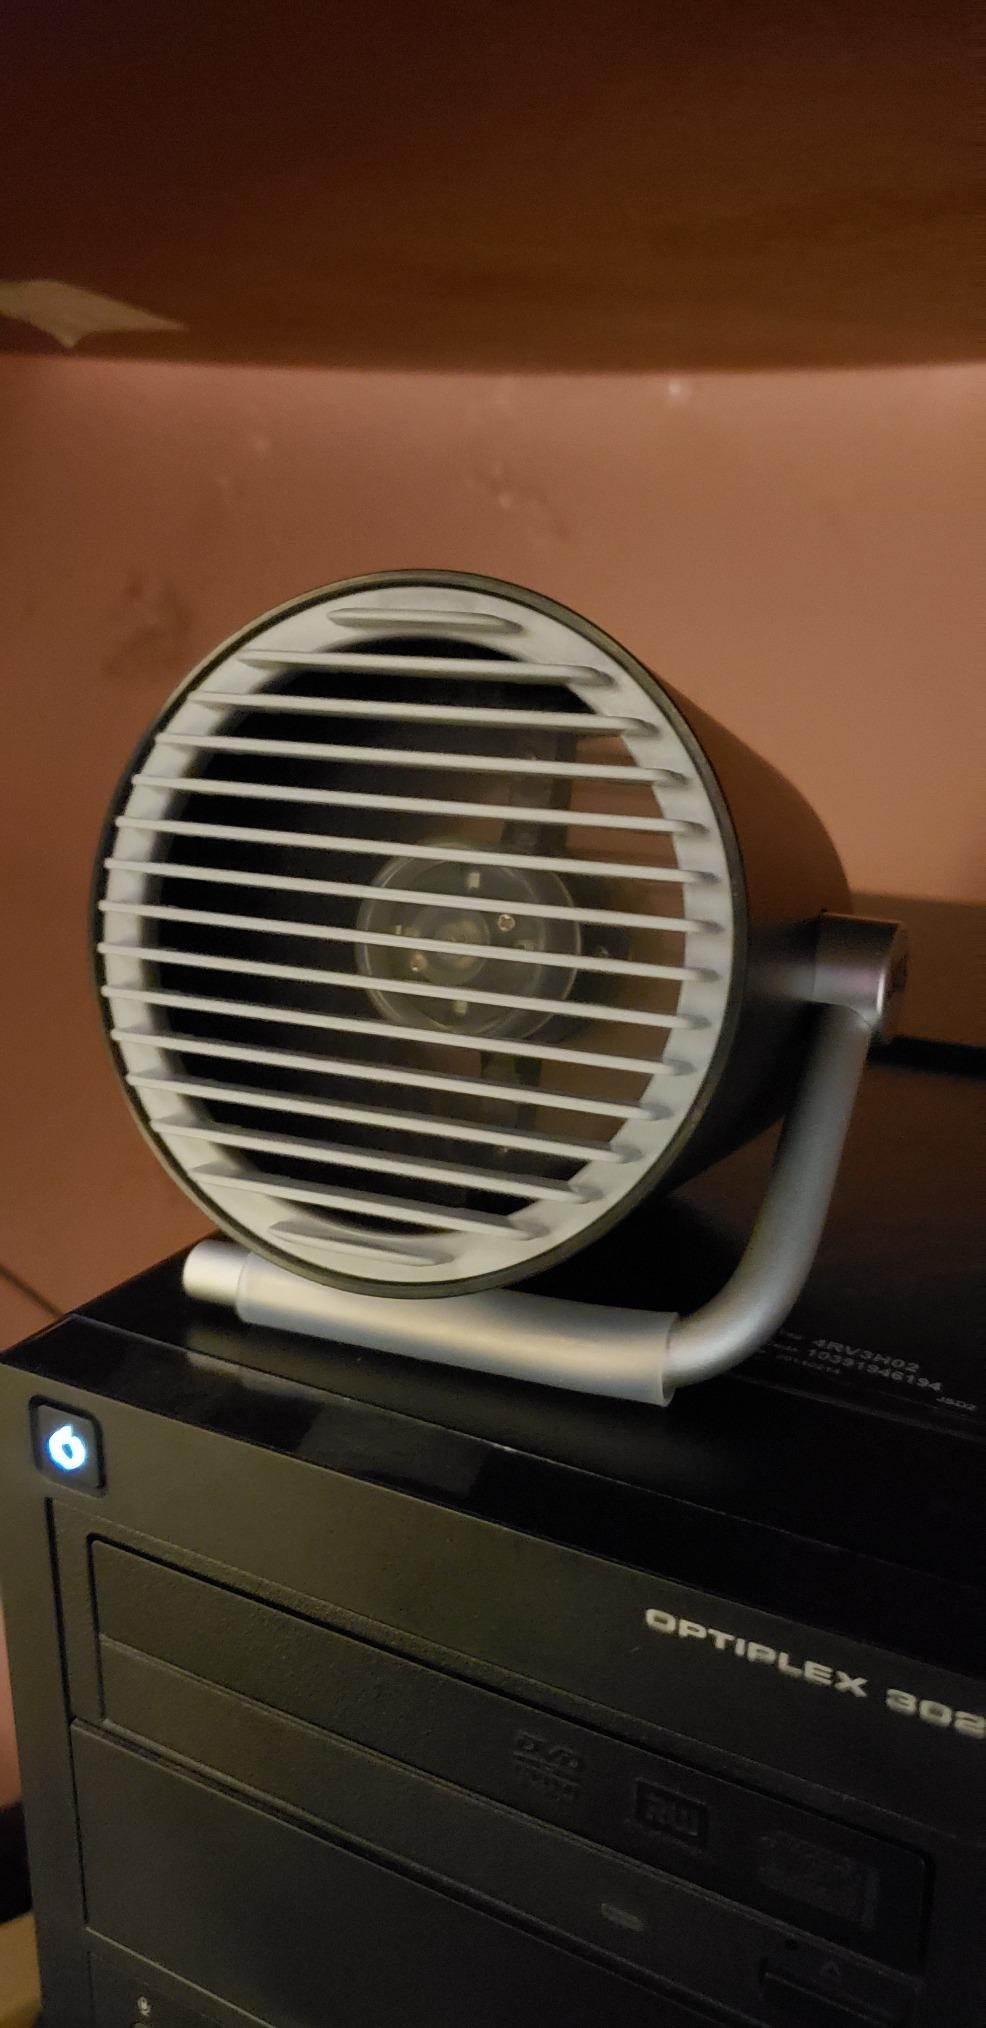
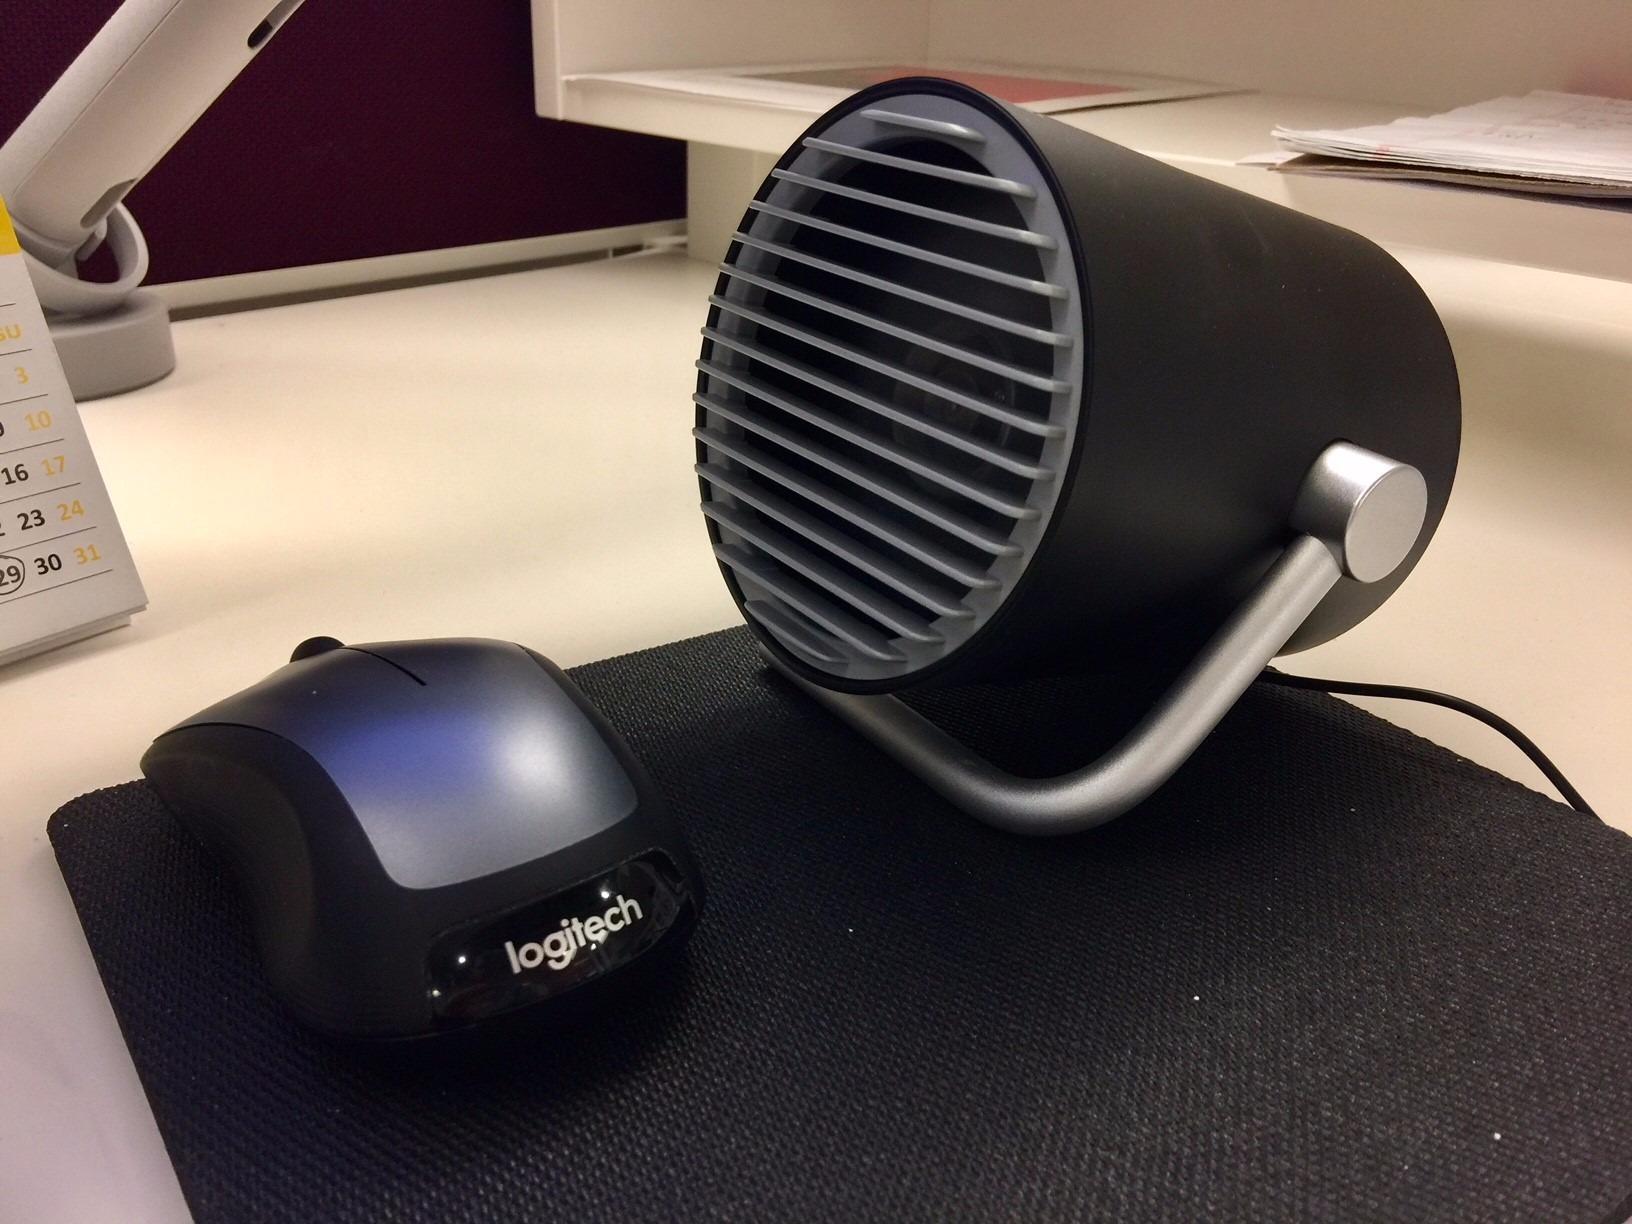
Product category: fan
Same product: yes